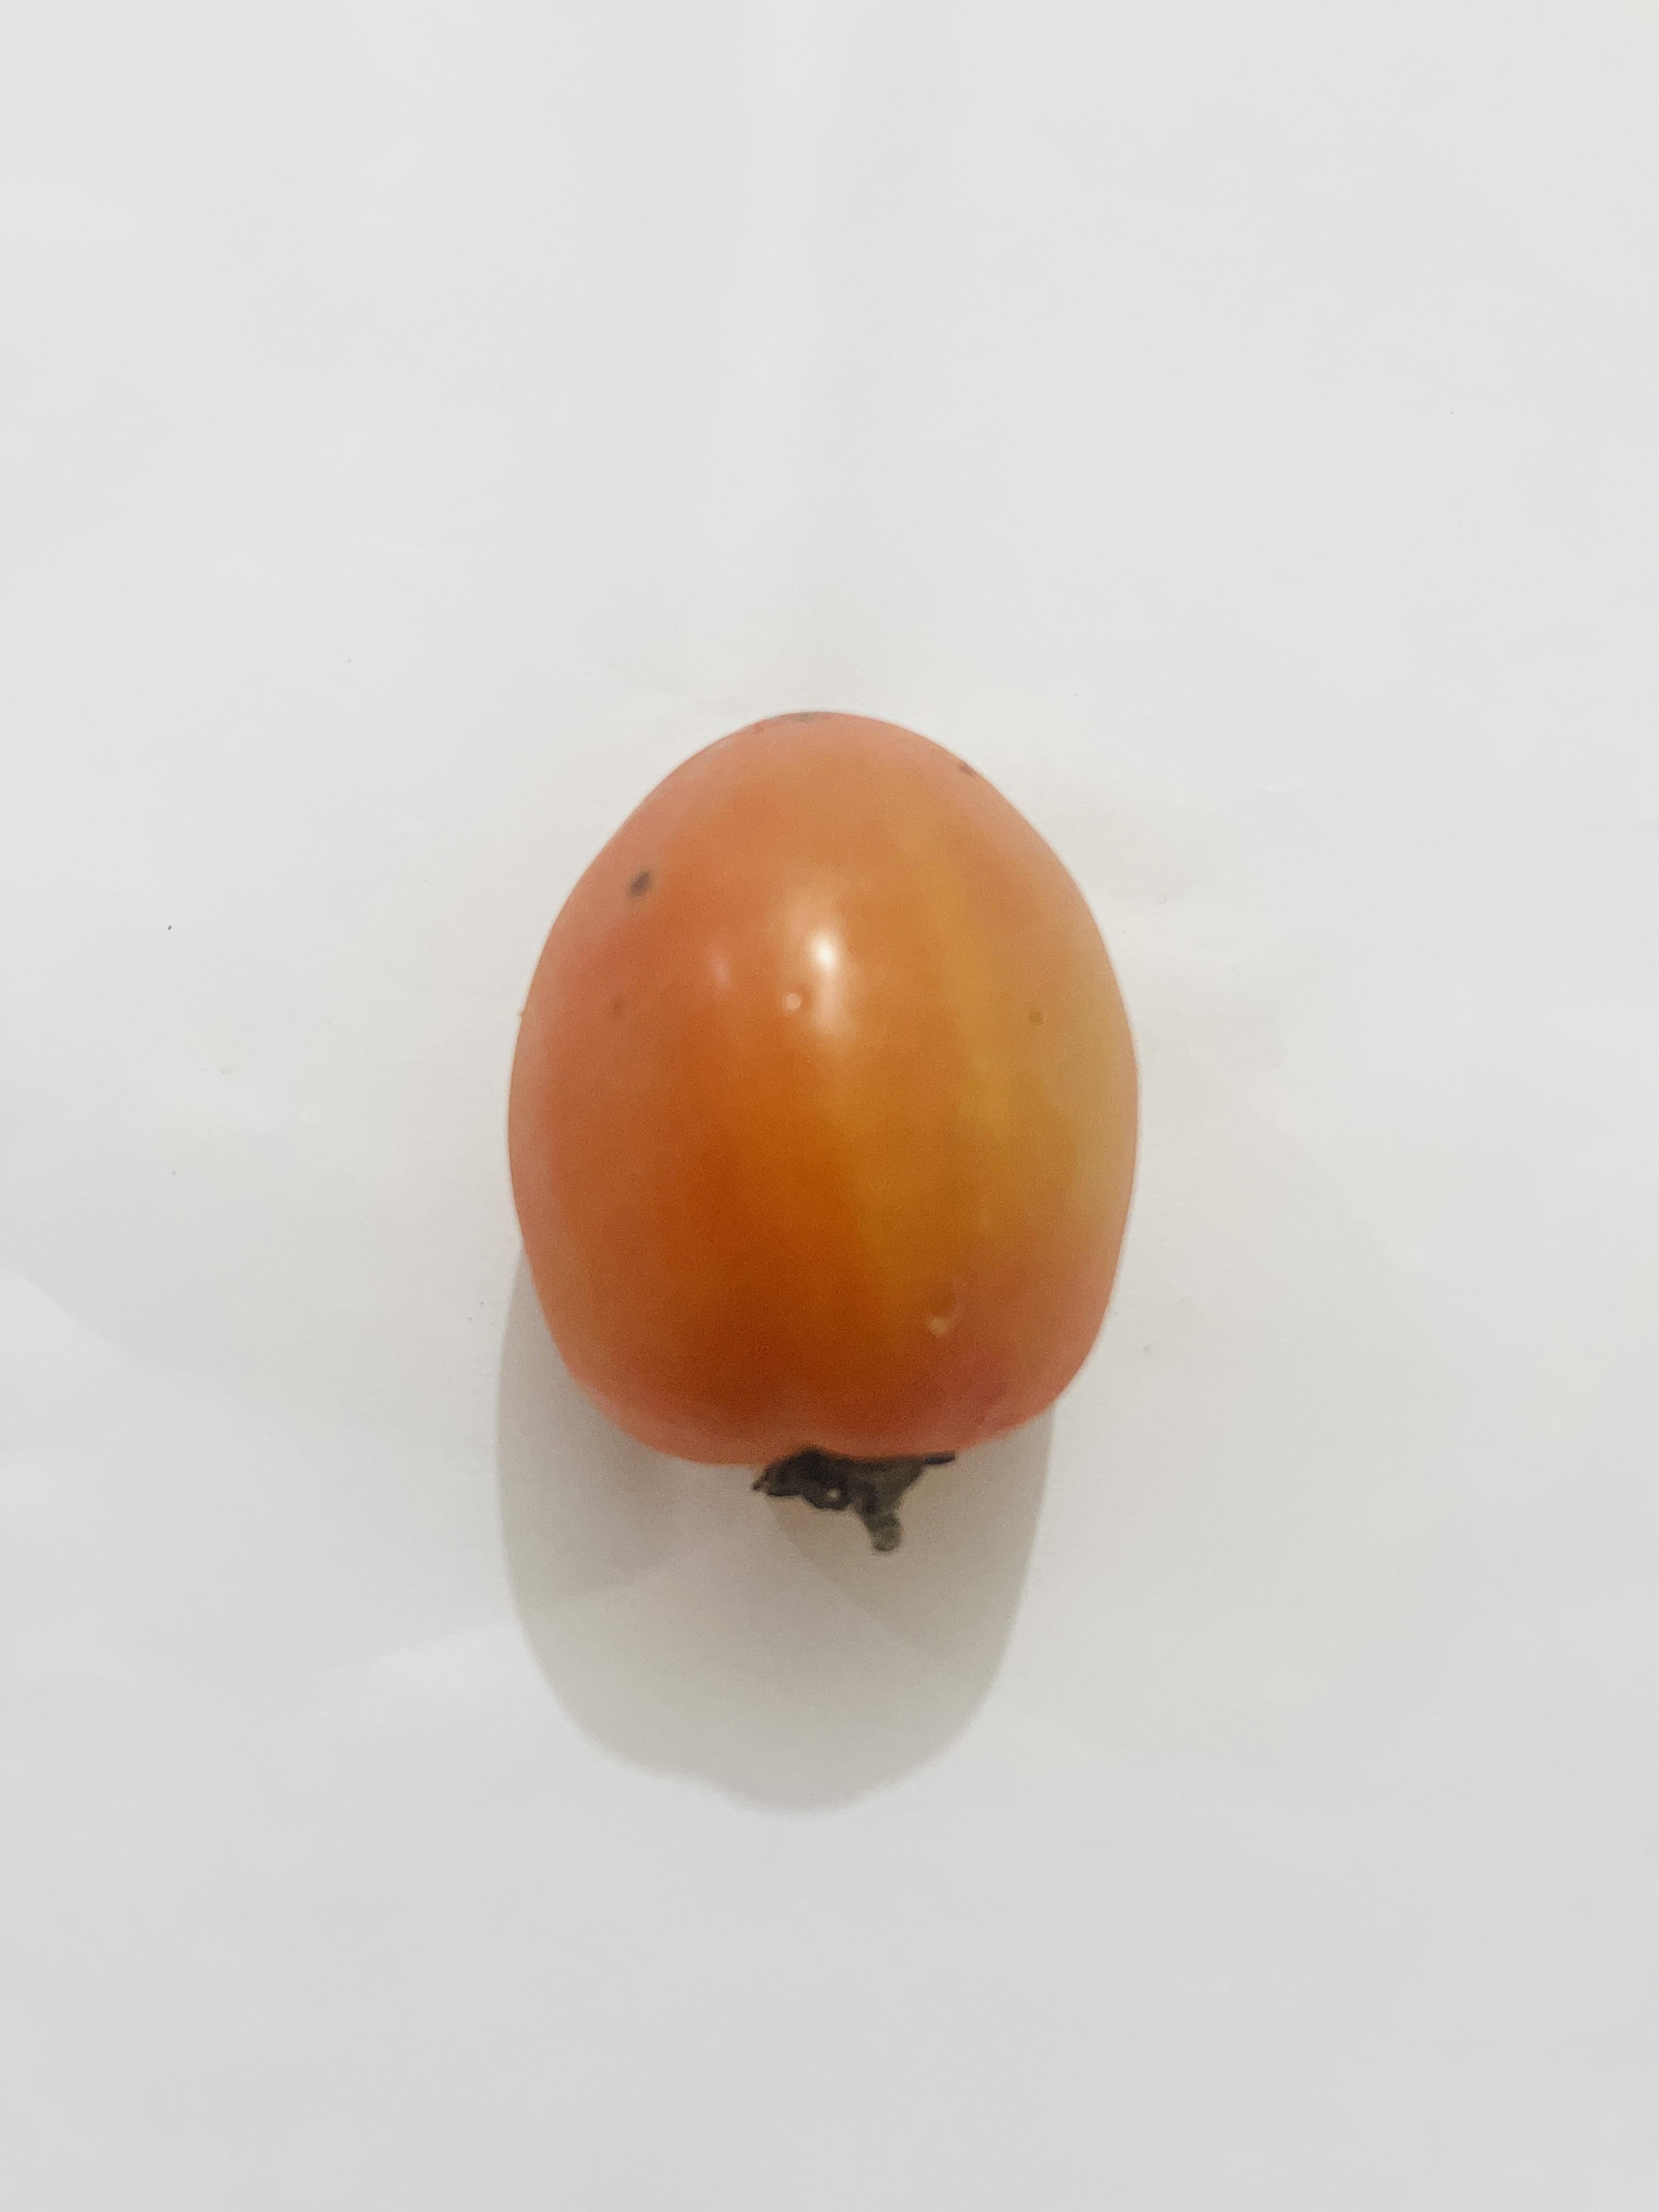
Label: Tomato